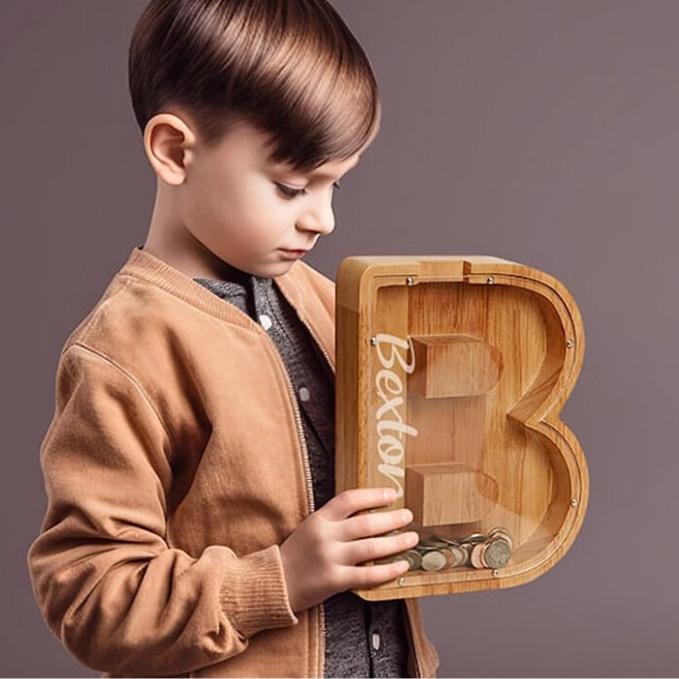
Wooden Letter Piggy Bank For Kids
One of the most effective ways of parenting is teaching your child the value of money. This personalized wooden letter piggy bank is made of wood and acrylic. There is a mouth on the top where coins and money can be put in. It is a special gift for children. Let children have financial and financial awareness from an early age, cultivate children's awareness of savings, and develop good financial habits. SIZES 1.75 inches thick (4.5 cm) High Small: 7 inches (18 cm)/Large: 9 inches (23 cm) ABOUT THIS ITEM ● Handcrafted from 100% Organic Oak Lumber ● Finished with Food-Safe Mineral Oil and Beeswax ● No Paints or Stains used (0-VOC) ● Coin Slot at the Top ● Acrylic Covering *OPENING THE MONEY BANK: To open the bank unscrew the screws and remove the acrylic cover. *THE FOLLOWING APPLIES IF YOU SELECTED THE PERSONALIZATION OPTION ● The text (name) of your choice will be engraved onto your Letter Bank! ● Please type the text exactly as you would like it to appear ● PLACEMENT- Text location will vary depending on what letter is selected. The most optimal location will be chosen. ● Please note this product is made with real wood. Each piece is unique; natural color and grain will vary. I look forward to impressing you with our product quality, beauty, and craftsmanship. Thank You so much for choosing kidenbaby!
Brand: kidenbaby
Category: Home & Garden > Decor > Piggy Banks & Money Jars > Piggy Banks